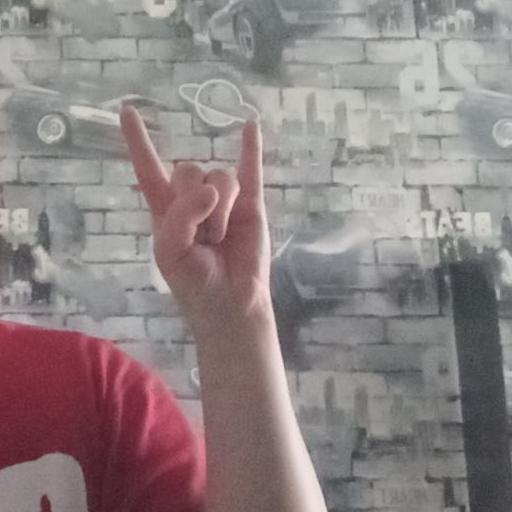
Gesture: rock